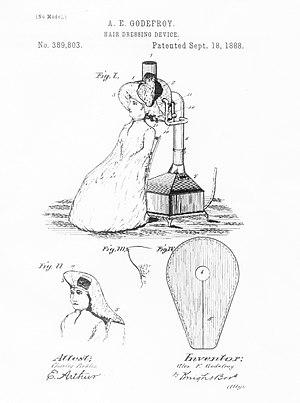
Brevet d'Alexandre Ferdinand Godefroy 1888, représentant le premier séchoir à cheveux est le premier lave tête.
Alexandre Ferdinand Godefroy, né à Saint-Aubin en 1852 et mort à Nice le 11 mars 1933, est un coiffeur et un inventeur français, pionnier de la coiffure moderne, notamment pour son invention du sèche-cheveux.